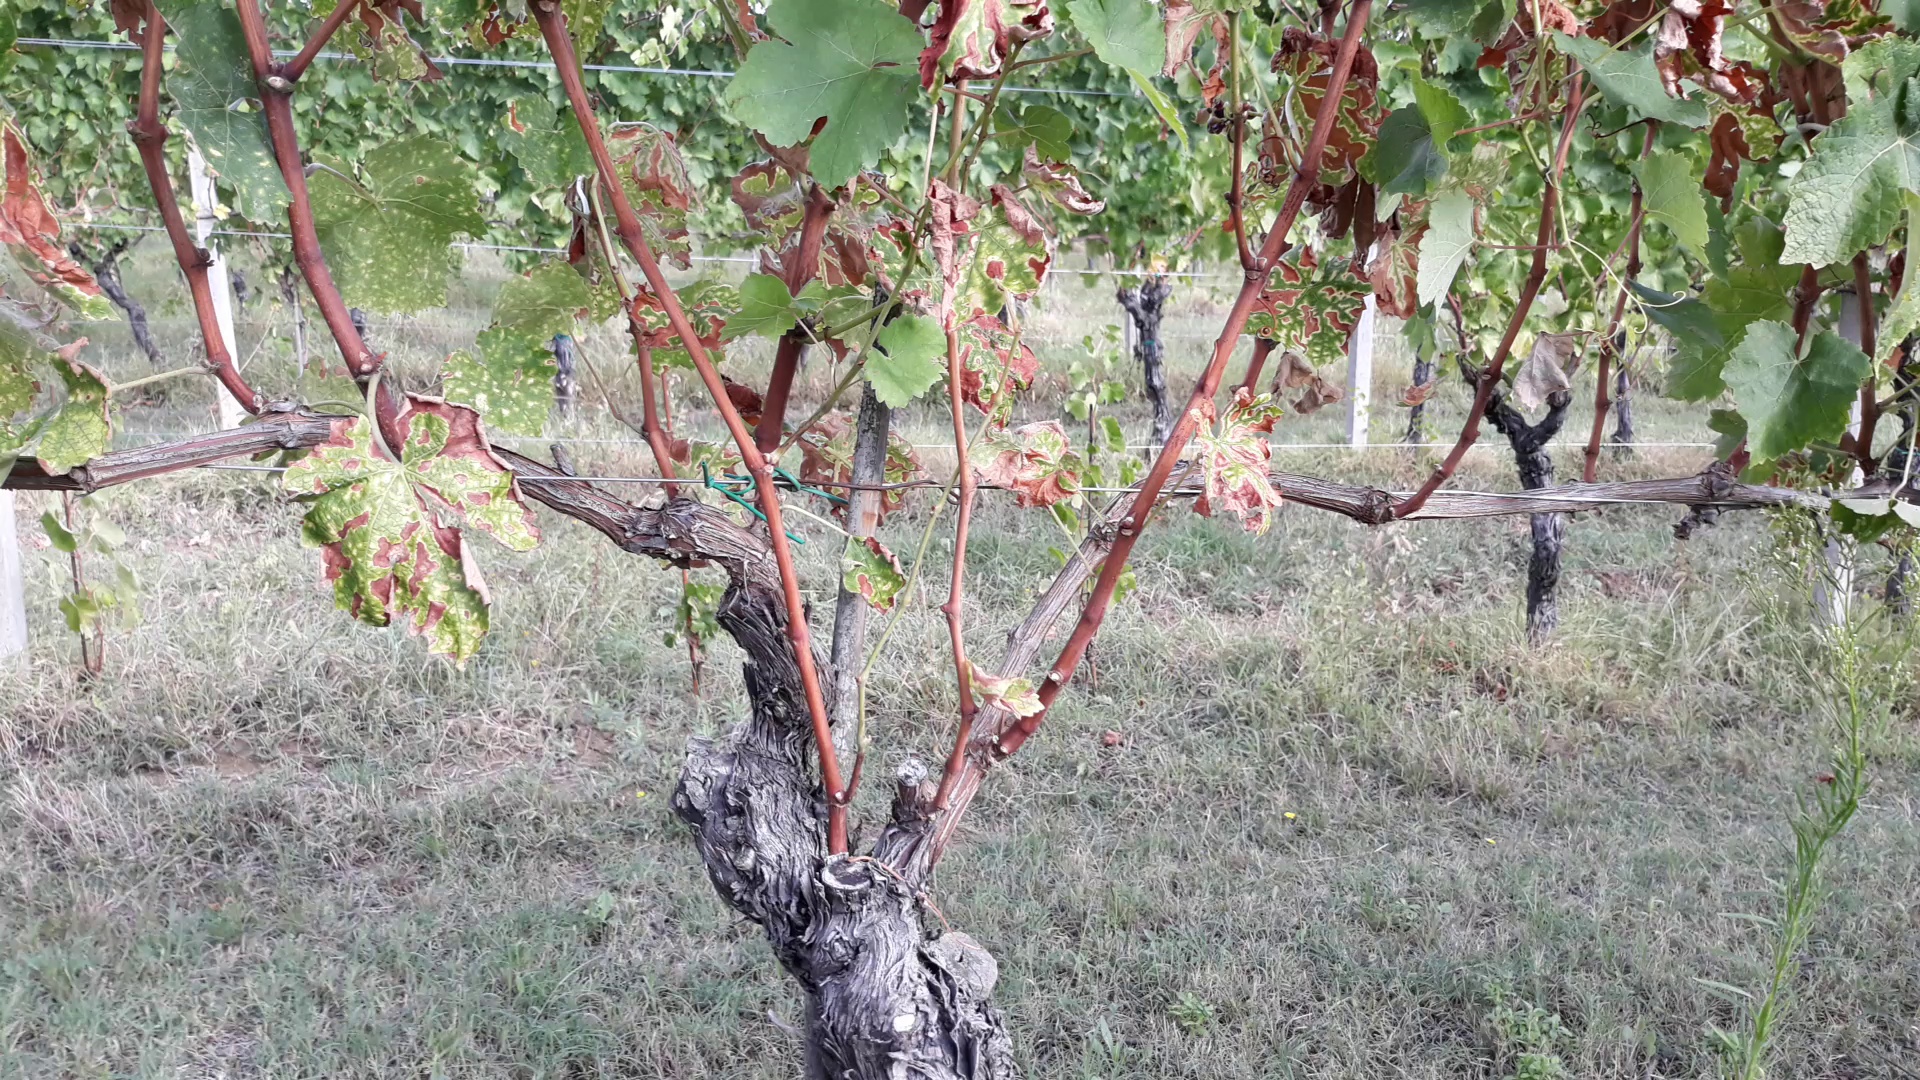
Label: esca